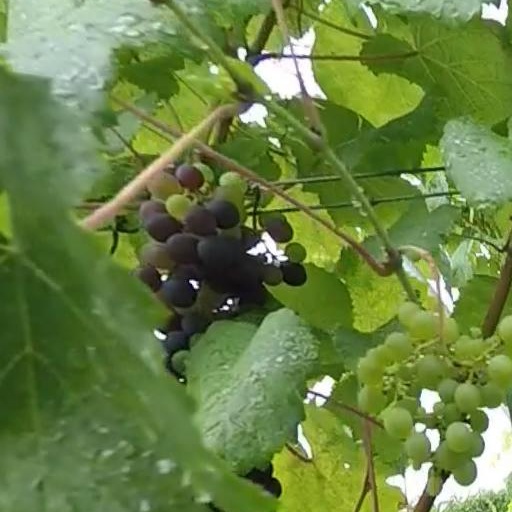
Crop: grape